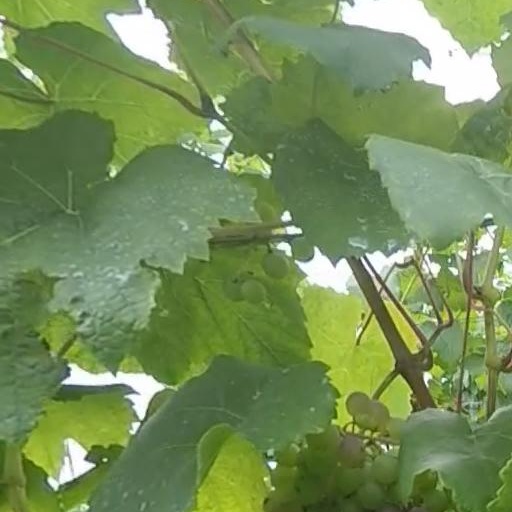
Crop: grape